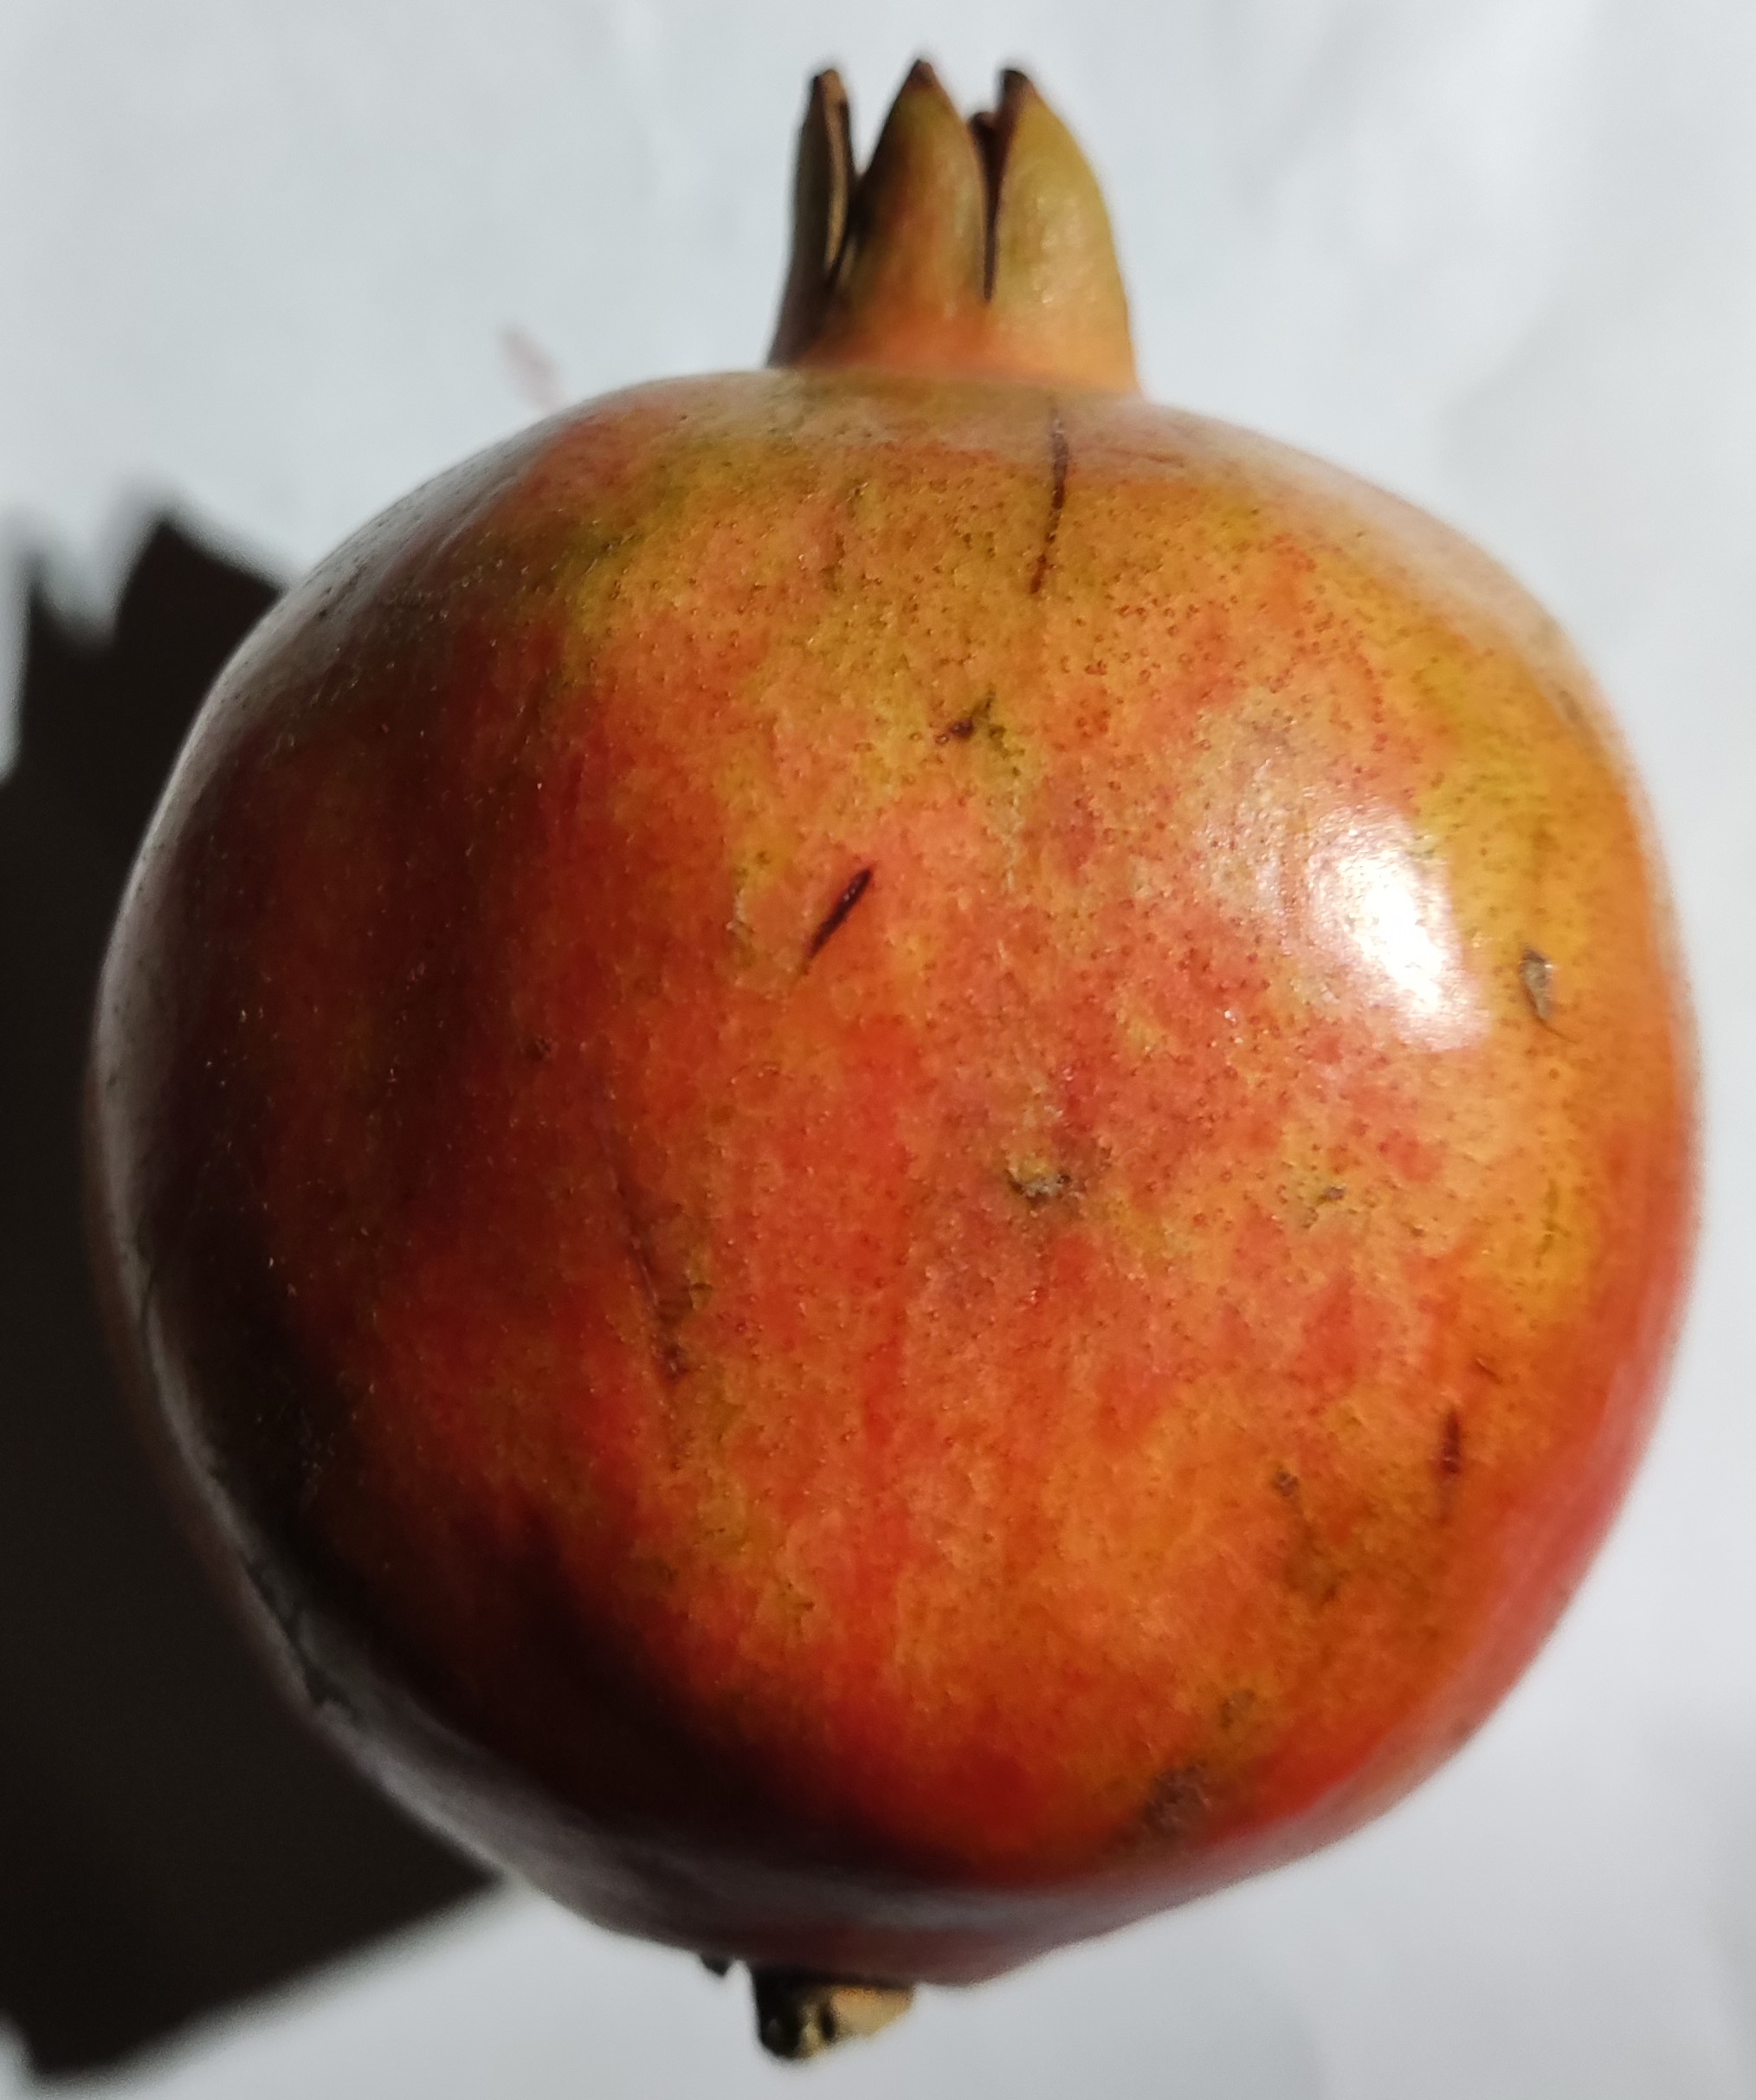
Fruit: pomegranate
Condition: fresh